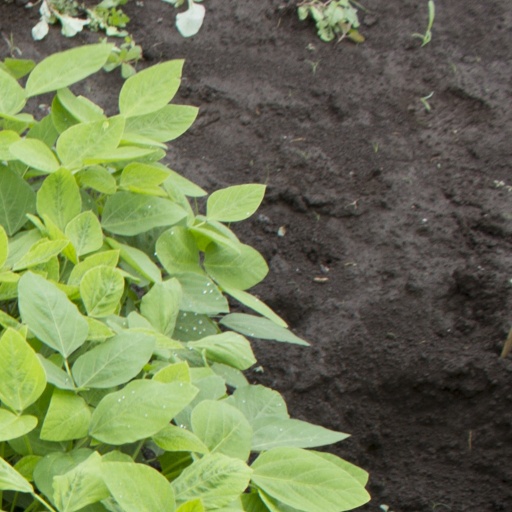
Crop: soybean